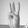
ASL letter: W